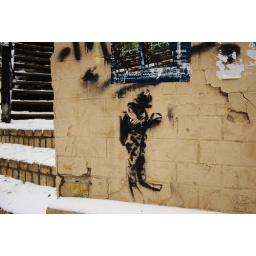
Interesting underwater explorer stencil found on a wall outside of an open market in Kiev, Ukraine